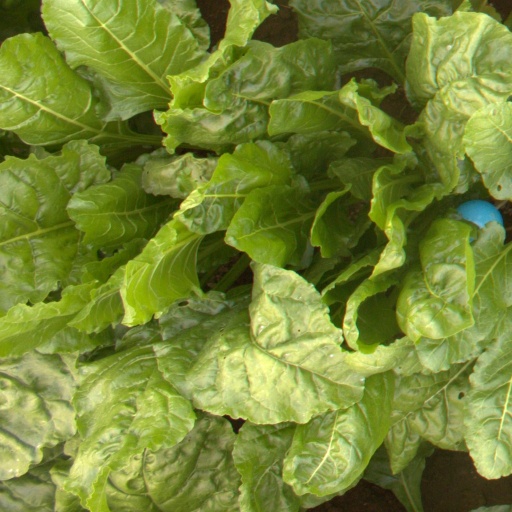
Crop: sugar beet